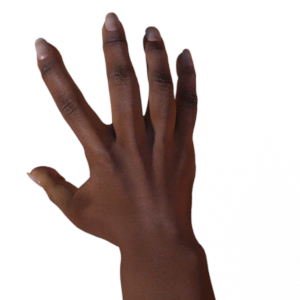
Label: paper